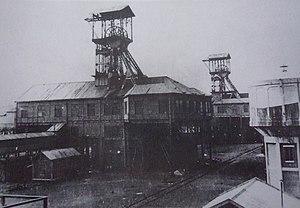
La Fosse n° 6 bis - 6 ter de la Compagnie des mines de Marles était un charbonnage constitué de deux puits situé à Calonne-Ricouart, Pas-de-Calais, Nord-Pas-de-Calais, France.
La fosse nᵒ 6 bis - 6 ter de la Compagnie des mines de Marles est un ancien charbonnage du Bassin minier du Nord-Pas-de-Calais, situé à Calonne-Ricouart. Le puits nᵒ 6 est commencé en juillet 1908 peu avant la mise en service de la fosse nᵒ 6 et à 500 mètres au nord-nord-est de celle-ci. L'extraction commence en 1912. Huit ans plus tard, le puits nᵒ 6 ter est commencé sur le même carreau cent mètres au nord et commence à produire en 1924. De vastes cités sont construites près de la fosse, ainsi que des écoles et une chapelle. La fosse est située le long de la ligne de Fives à Abbeville.
La Compagnie des mines de Marles exploitait le charbon dans les communes de Marles-les-Mines, Auchel et Calonne-Ricouart, à l'ouest du Bassin minier du Nord-Pas-de-Calais.